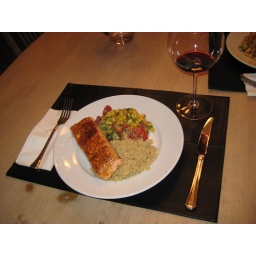
Blackened salmon fillet with a corn, cherry tomato, avacado salad and quinoa cooked in chicken stock.